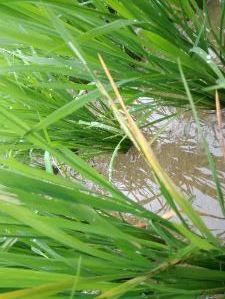
Disease: Tungro